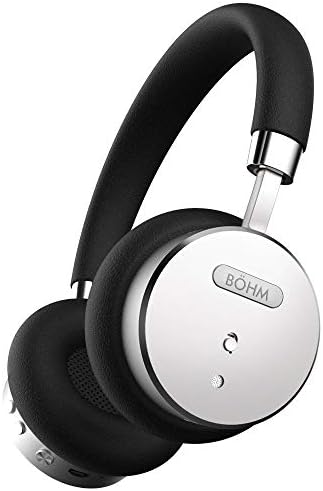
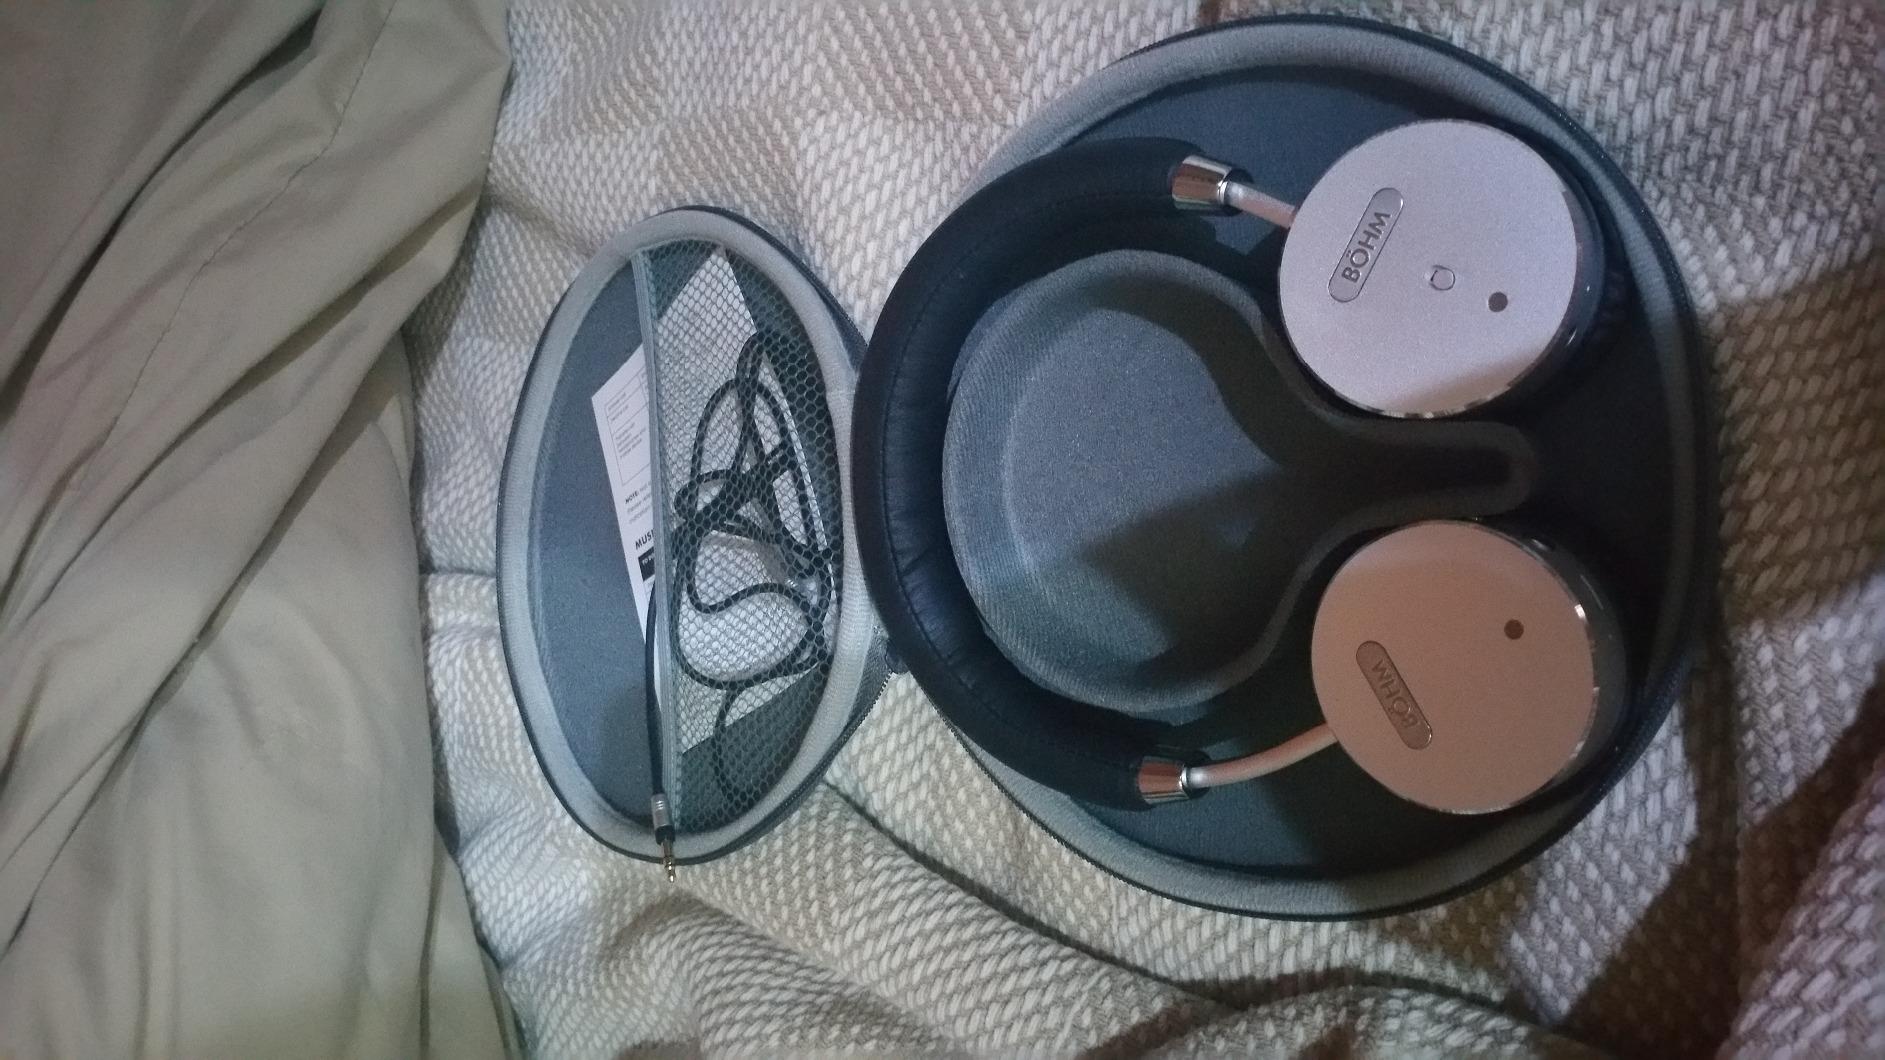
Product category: headphones
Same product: yes